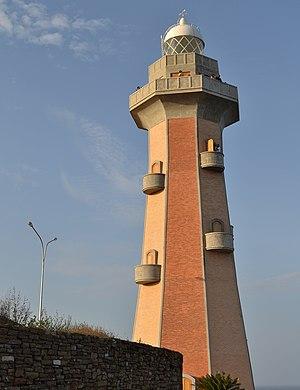
Liste des phares du Venezuela :
Le phare de Punta Ballena est un phare actif situé sur l'île Margarita, près de Pampatar sur le territoire de la municipalité de Maneiro dans l'État de Nueva Esparta au Venezuela.